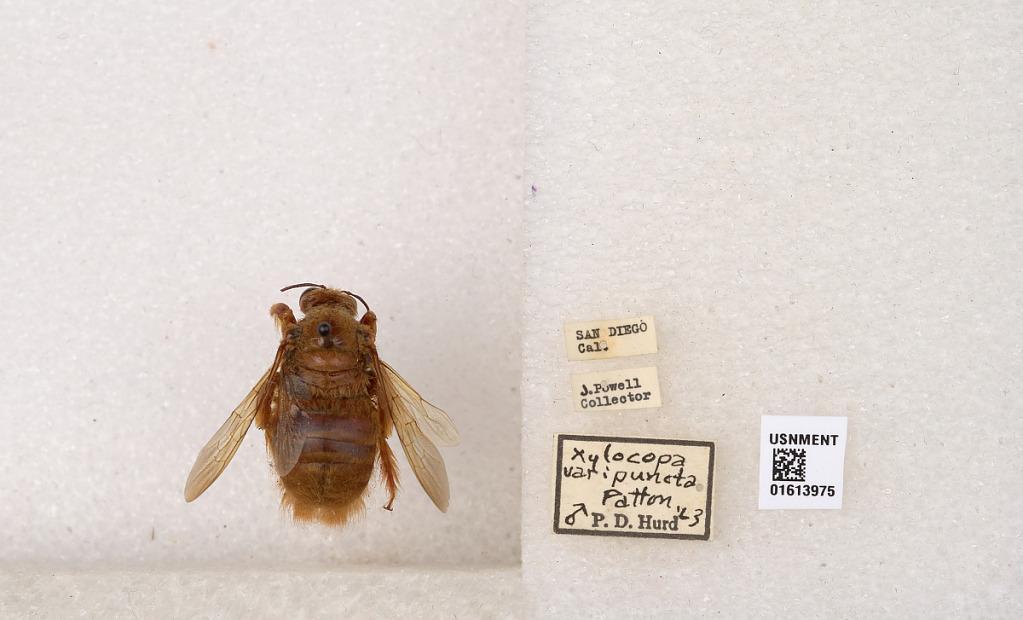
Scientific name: Xylocopa (Neoxylocopa) varipuncta Patton
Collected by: J. Powell
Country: United States
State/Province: California
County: San Diego
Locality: San Diego
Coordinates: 32.7153, -117.157